Indirect pathway

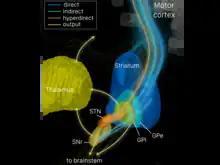
Depicted are parts of the basal ganglia and their interconnections as revealed by diffusion spectrum imaging based on thirty subjects from the human connectome project (HCP MGH). Direct, indirect and hyperdirect pathways are visualized in different colors (see legend). Subcortical structures are rendered based on the Harvard-Oxford subcortical (Thalamus) as well as the Atlasing of the Basal Ganglia atlas (other structures). Rendering was generated using TrackVis software.

The indirect pathway, sometimes known as the indirect pathway of movement, is a neuronal circuit through the basal ganglia and several associated nuclei within the central nervous system (CNS) which helps to prevent unwanted muscle contractions from competing with voluntary movements. It operates in conjunction with the direct pathway.